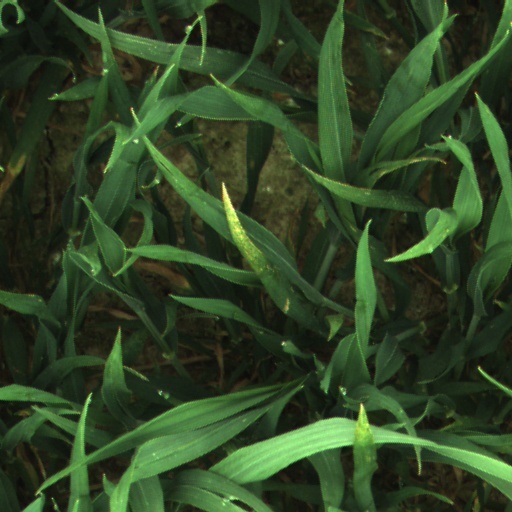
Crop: wheat